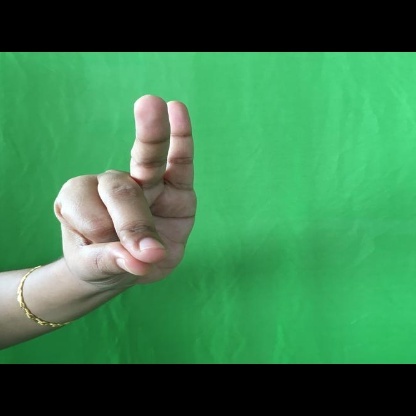
Mudra: Bramaram